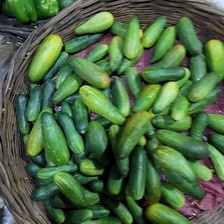
Label: cucumber